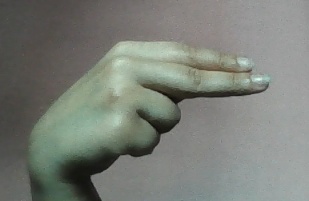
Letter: ain